Marine art

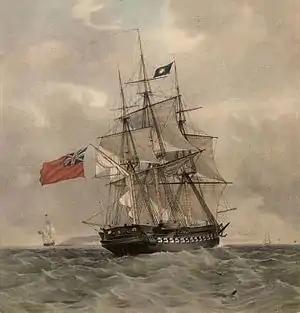
HMS "Pomone", a colour lithograph by T. G. Dutton, after a painting by G.F. St.John

The prolific workshop of Willem van de Velde the Elder and his son was the leader of the later decades, tending, as at the beginning of the century, to make the ship the subject, but incorporating the advances of the tonal works of earlier decades where the emphasis had been on the sea and the weather. The Younger van de Velde was very strongly influenced by Simon de Vlieger, whose pupil he was. The Elder van de Velde had first visited England in the 1660s, but both father and son left Holland permanently for London in 1672, leaving the master of heavy seas, the German-born Ludolf Bakhuizen, as the leading artist in Amsterdam. Reinier Nooms, who had been a sailor and signed his works "Zeeman" ("seaman"), specialized in highly accurate battle scenes and ship portraits, with some interest also in effects of light and weather, and it was his style that was to be followed by many later specialized artists. Abraham Storck and Jan Abrahamsz Beerstraaten were other battle specialists. Nooms also painted several scenes of dockyard maintenance and repair operations, which are unusual and of historical interest.